Khulood

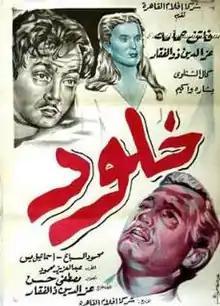
Film poster

Khulood (also transliterated Khulud and Kholud) is an Egyptian 1948 romance film written, directed by and starring Ezz El-Dine Zulficar. It also stars Faten Hamama and Kamal al-Shennawi. It is the only film that Zulficar has acted in.